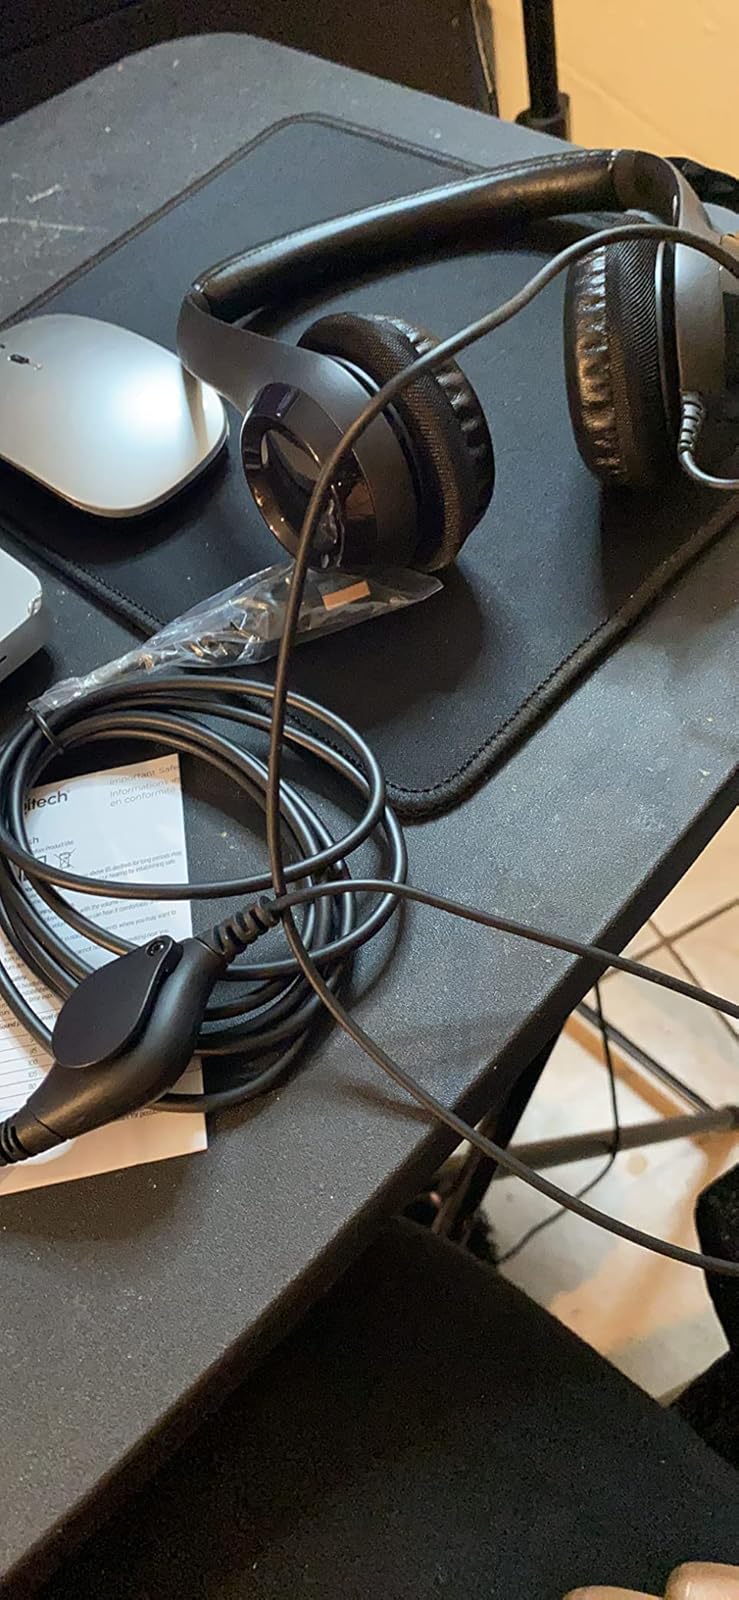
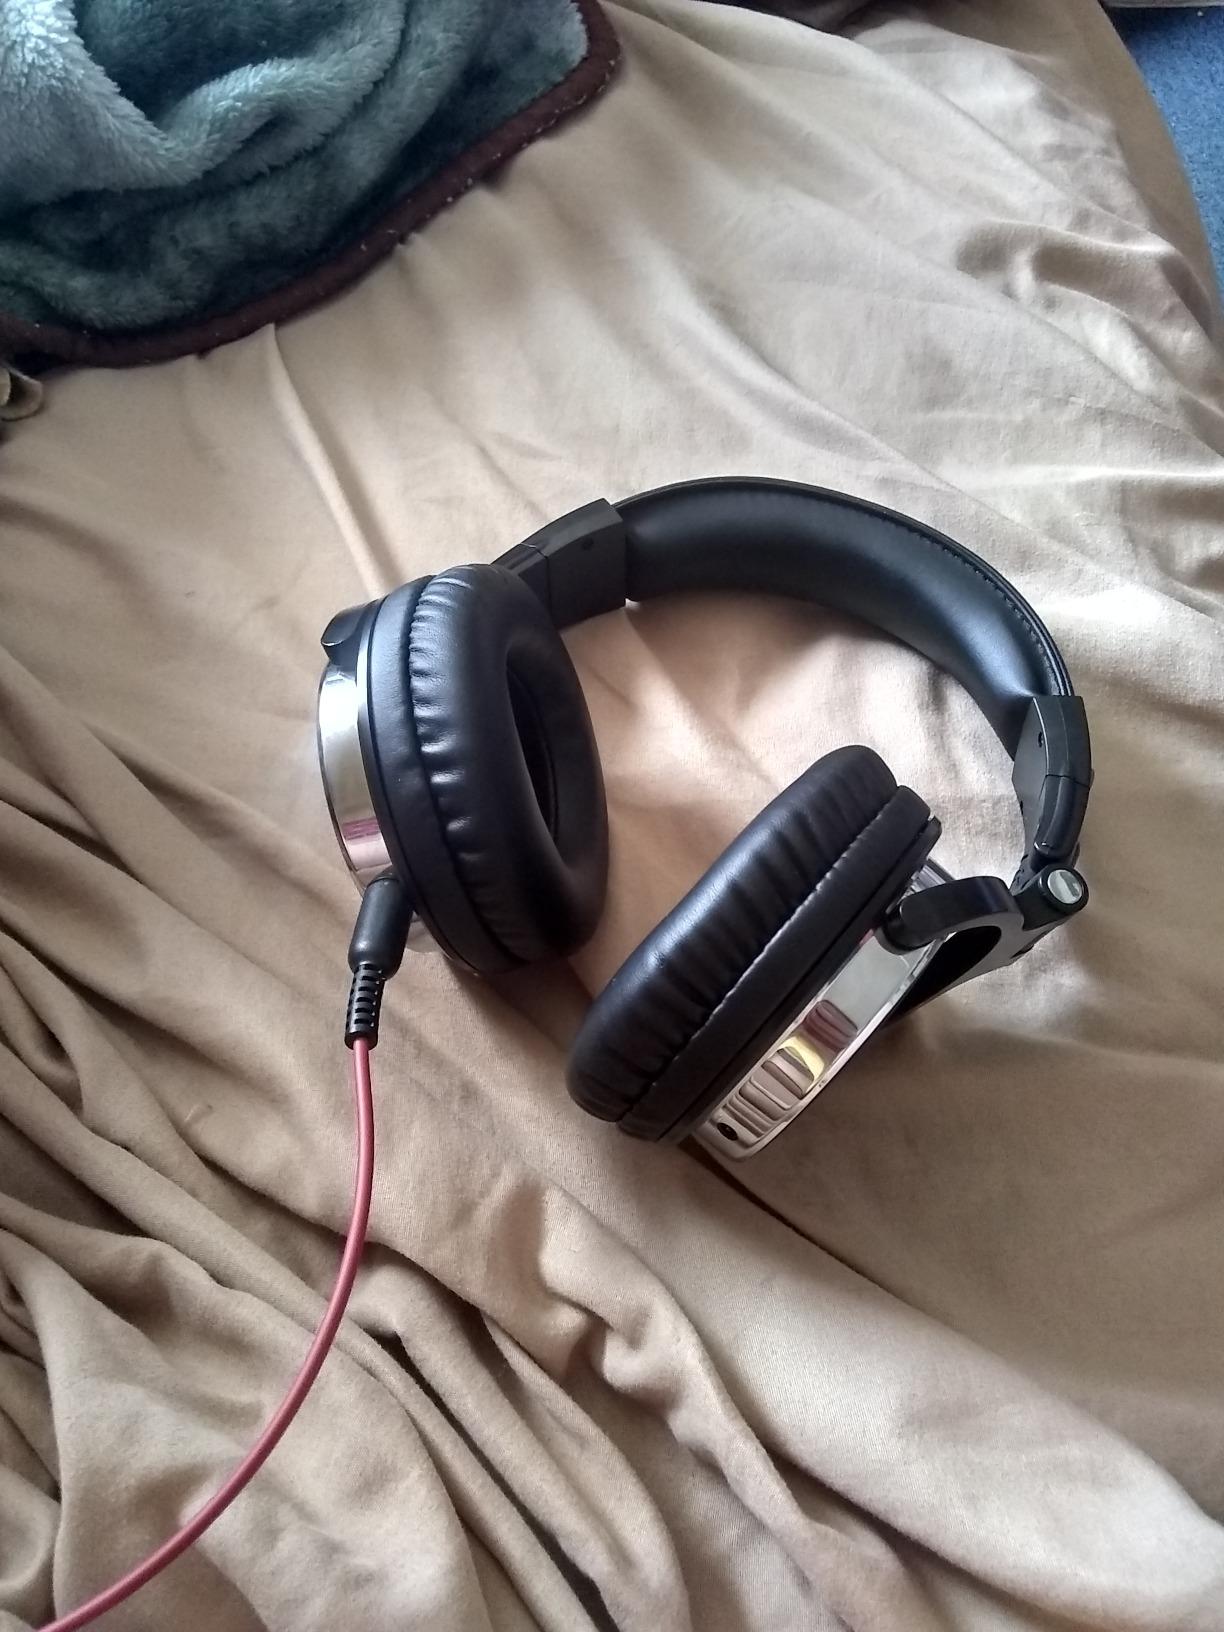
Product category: headphones
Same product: no